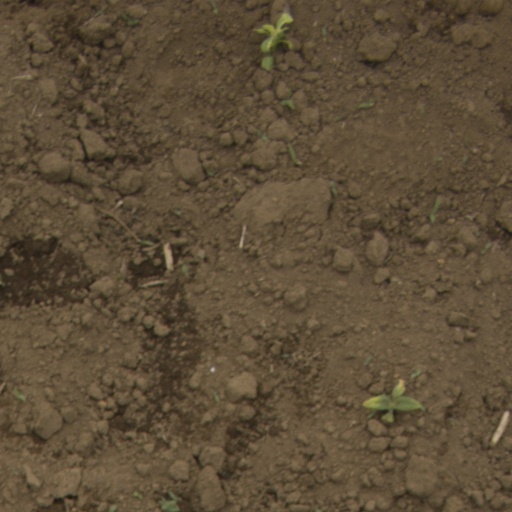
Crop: Jerusalem artichoke